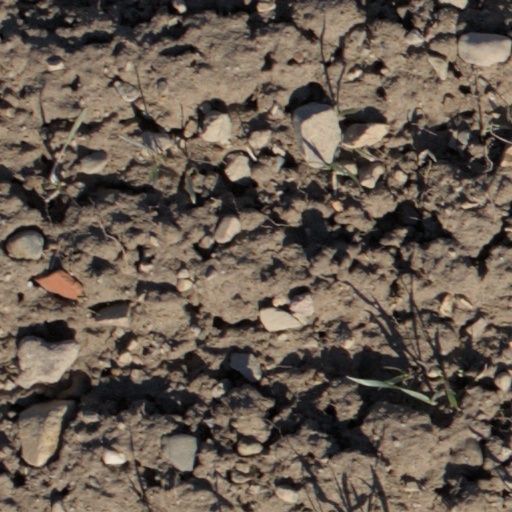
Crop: wheat